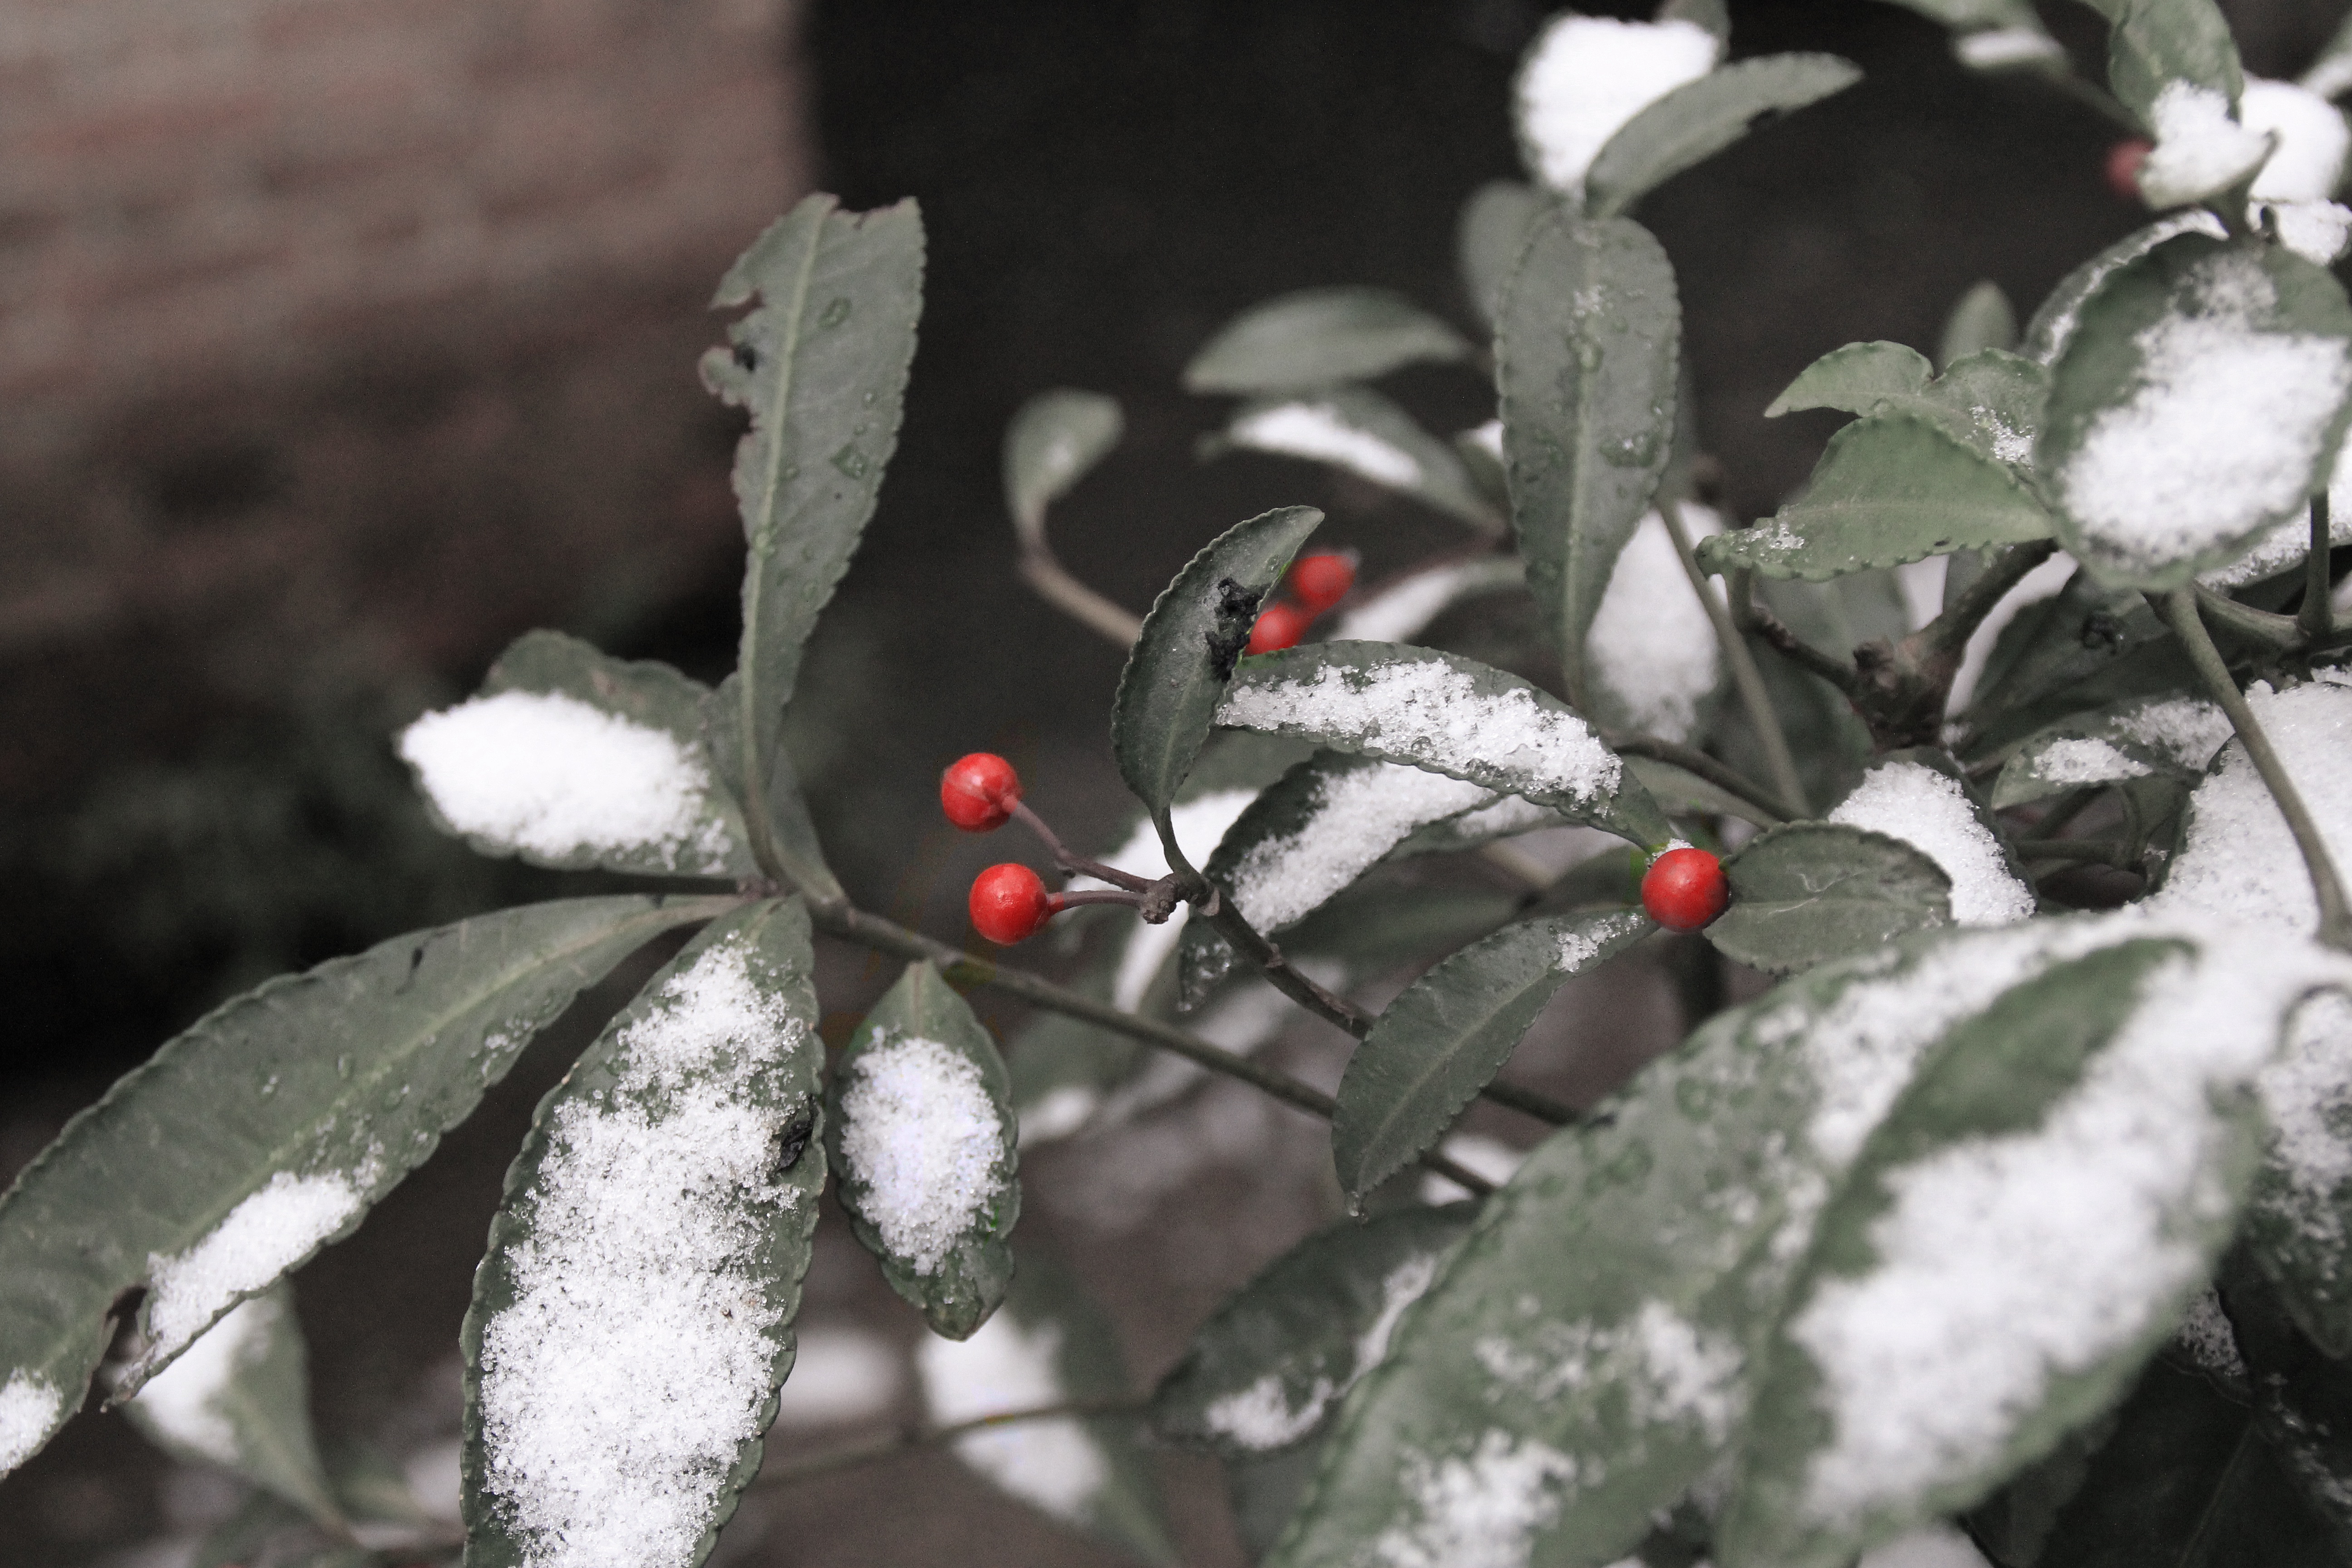
branch, snow, winter, plant, leaf, flower, frost, weather, flora, shrub, flowering plant, land plant